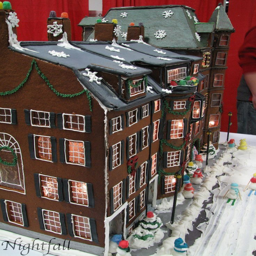
building a gingerbread house is such an enjoyable part of the holidays .